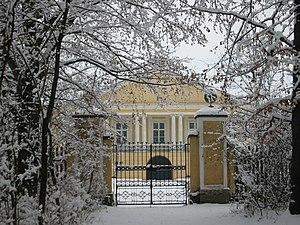
Le château de Retzhof est un château autrichien situé dans la commune de Wagna près de Leibnitz en Styrie. Il est classé aux monuments historiques autrichiens.
Wagna est une commune autrichienne du district de Leibnitz en Styrie, située à la confluence des rivières Sulm et Mur près de Leibnitz. Ses origines remontent à sa fondation par l'empereur romain Vespasien en 70, sous le nom de la colonie de Flavia Solva, mais le site est peut-être occupé dès la période celtique du Hallstatt.